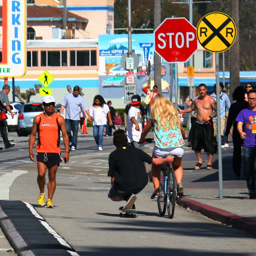
A person on a bike pulling a skateboarder on a crowded city street.
Woman on bike with man on skateboard riding on crowded street.
A girl riding a bicycle with a man skateboarding beside her.
There are people walking and biking on the street .
A man on a skateboard is holding on to a woman on a bicycle.